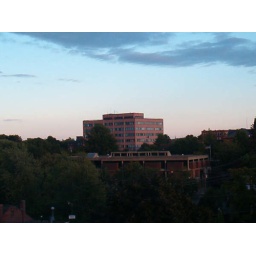
From my 5th floor studioSome office building in Nashua (possibly insurance)